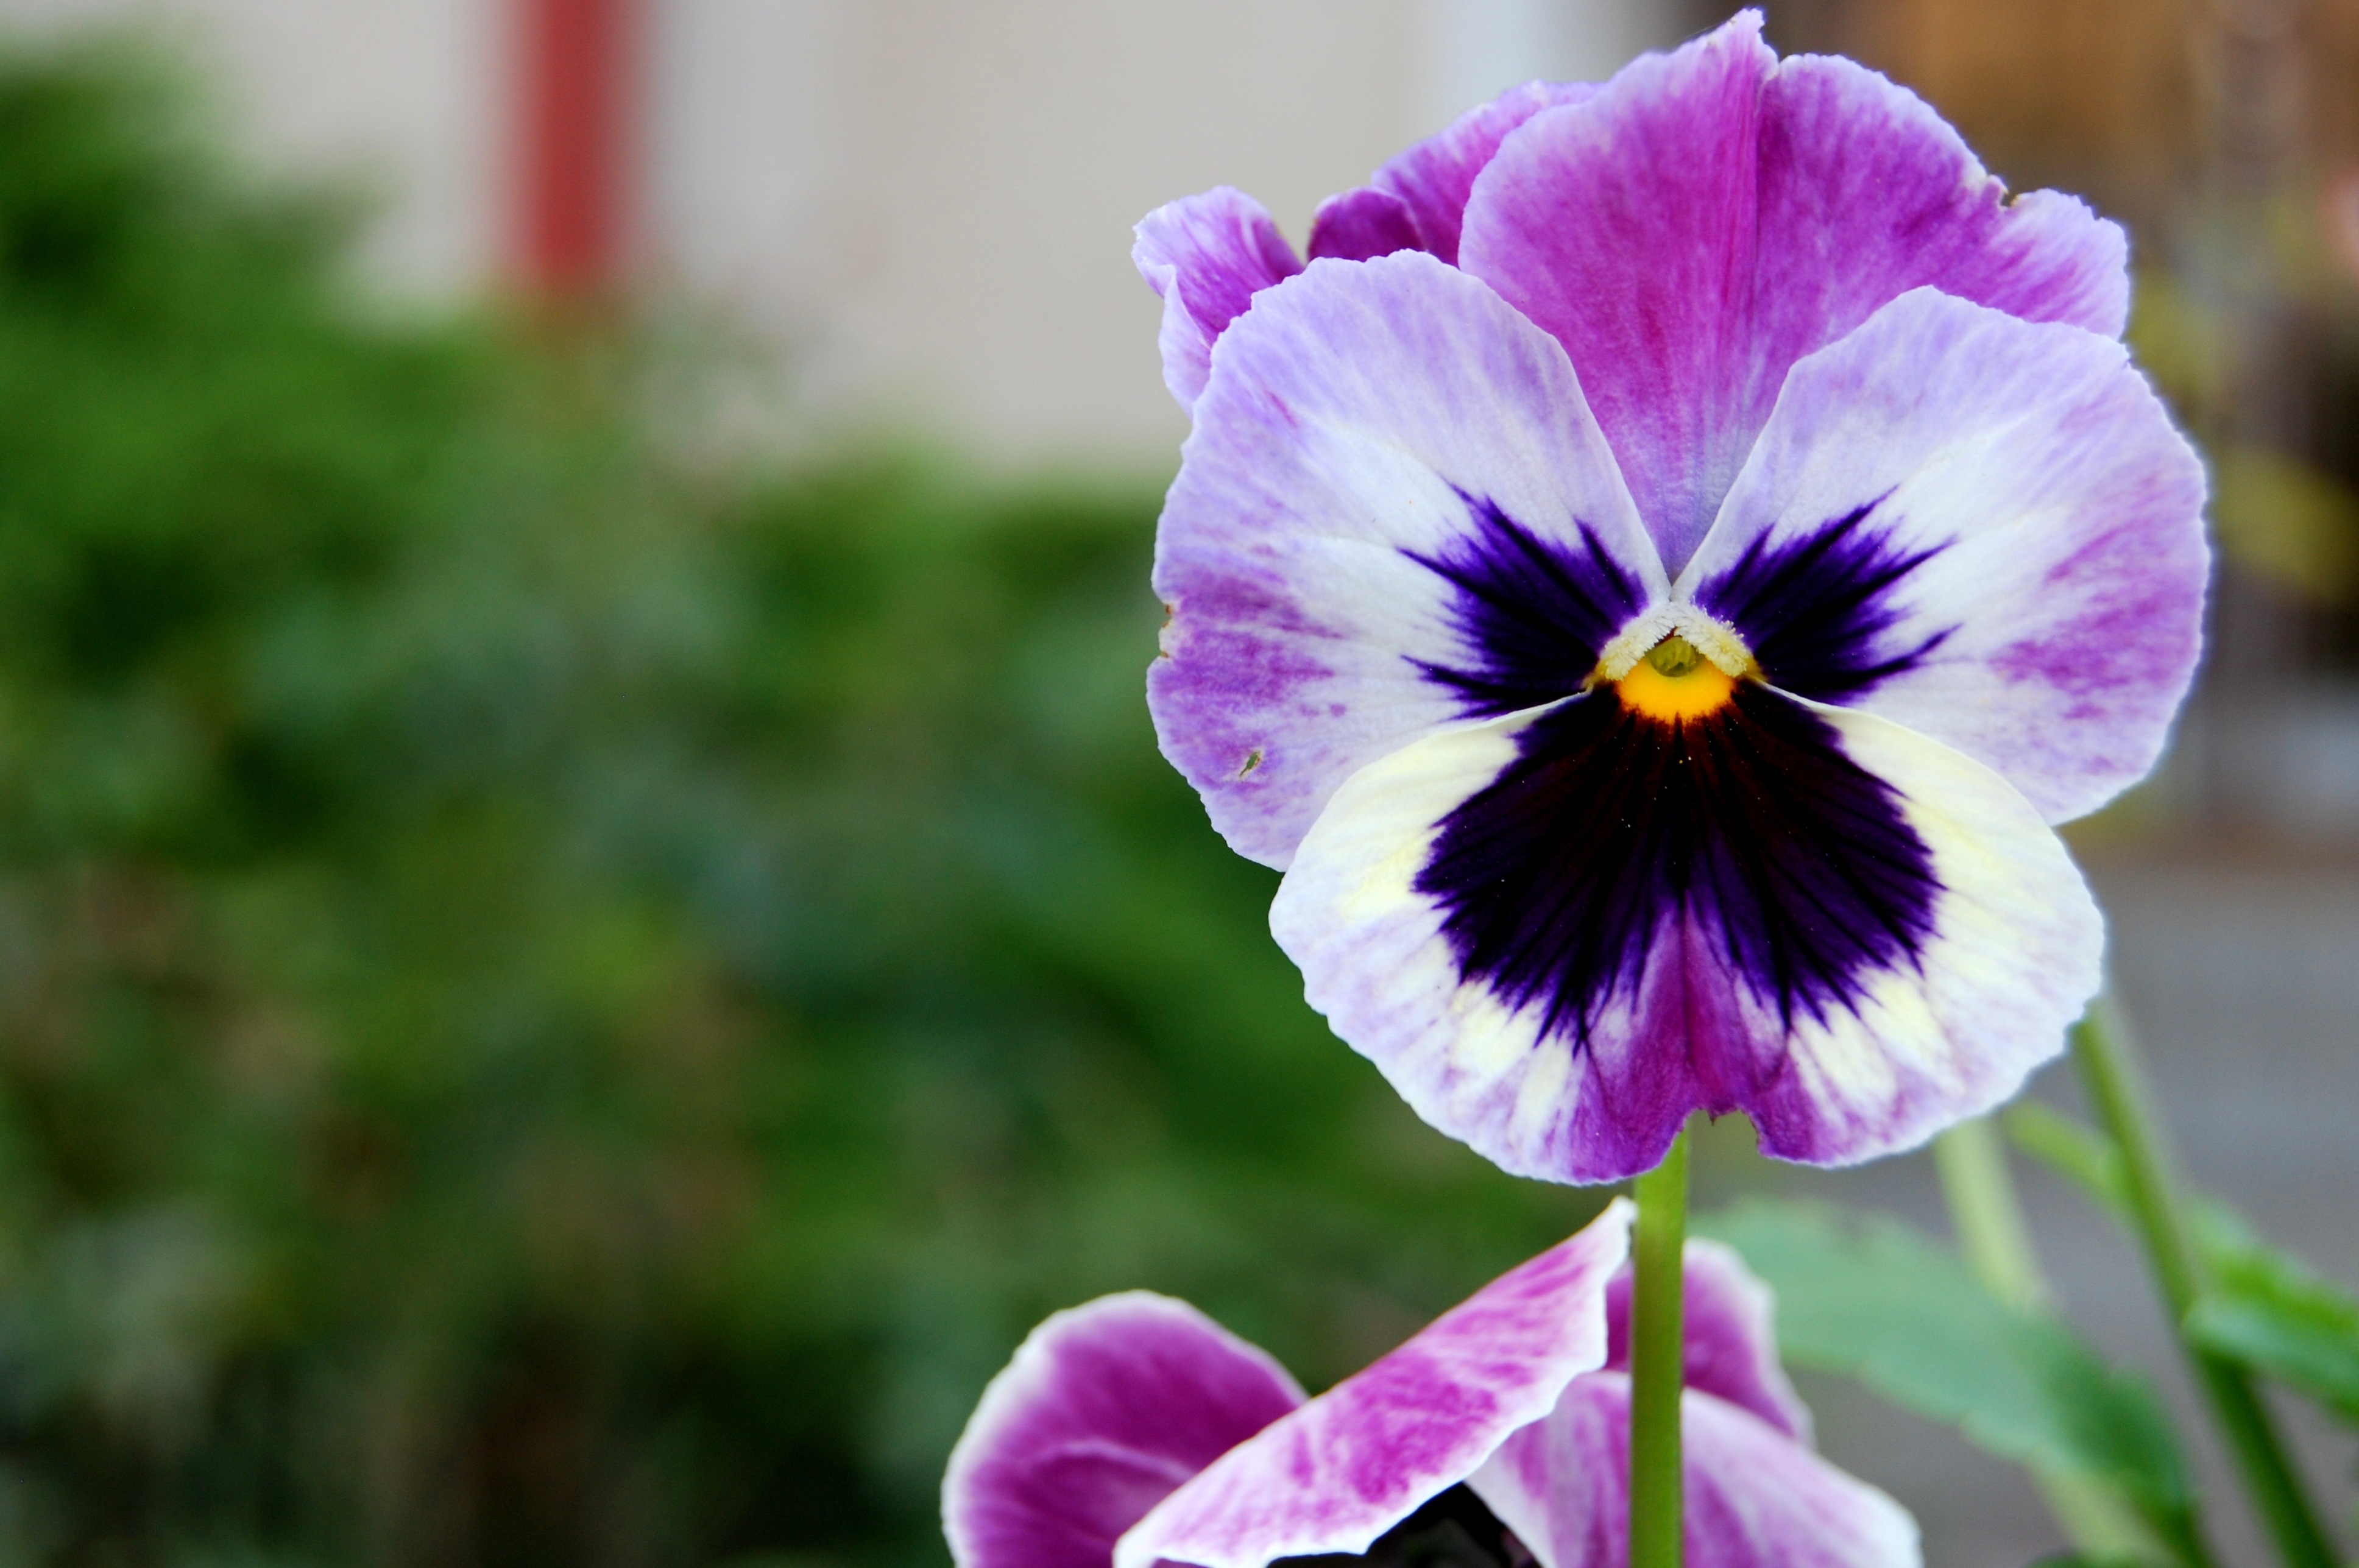
blossom, plant, flower, petal, spring, botany, flora, wildflower, eye, viola, macro photography, pansy, flowering plant, land plant, violet family